Harold Holt

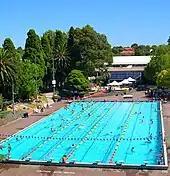
Melbourne's Harold Holt Swim Centre

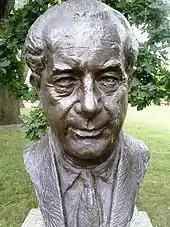
Bust of Harold Holt located in the Prime Ministers Avenue in the Ballarat Botanical Gardens

Harold Holt is commemorated by the Harold Holt Memorial Swimming Centre in the Melbourne suburb of Glen Iris. The complex was under construction at the time of Holt's disappearance, and since he was the local member, it was named in his memory. The irony of commemorating a man who is presumed to have drowned with a swimming pool has been a source of wry amusement for many Australians. The swimming pool within the 1st Australian Support Compound in South Vietnam was also named for him.